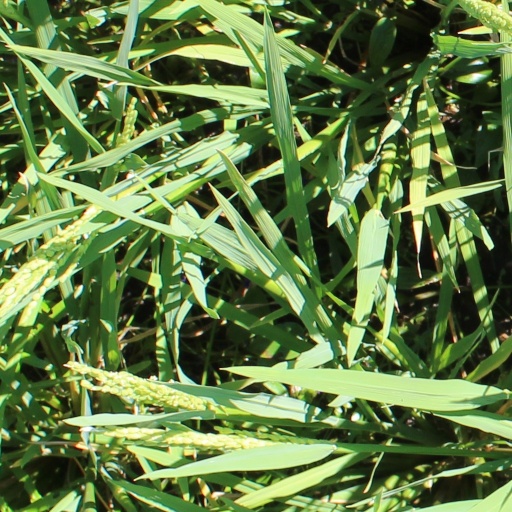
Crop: rice